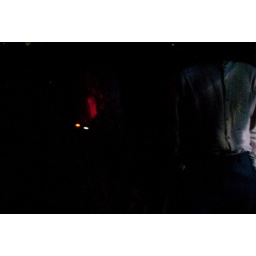
A recording device rests in a nook of the tree, Jason's shirt is illuminated by Dax's hanging bike like.